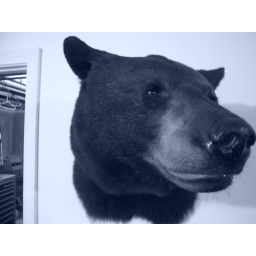
A bear head hangs on the wall in the chamber of death.